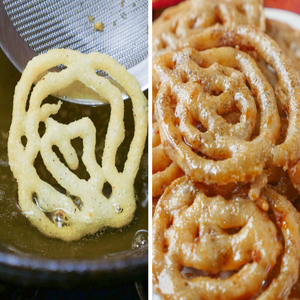
Dish: jalebi